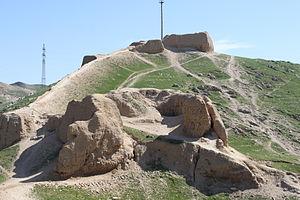
Vue sur les ruines du fort d'Alexandre le Grand à Nourata
Nourata est une ville de la province de Navoï, en Ouzbékistan. Elle est située à 314 km au sud-ouest de Tachkent. Sa population est estimée à près de 31 000 habitants en 2009.